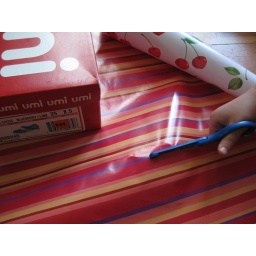
Striped paper really helps a little person cut wrapping paper in a straight line!